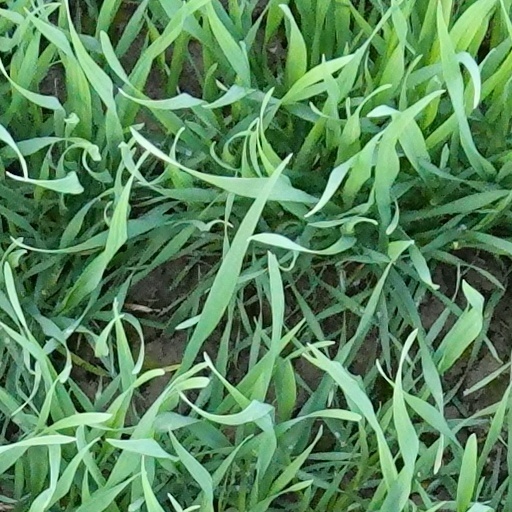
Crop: wheat